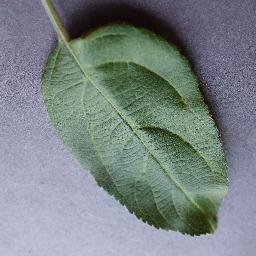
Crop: apple
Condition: healthy